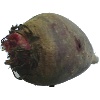
Label: beetroot